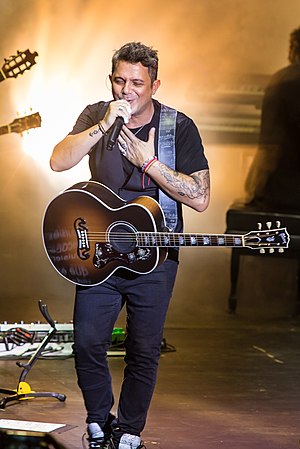
Alejandro Sanz
Alejandro Sanz, født Alejandro Sánchez Pizarro, den 18. december 1968 i Madrid, er en spansk pop-ballade musiker og singer-songwriter. Sanz har modtaget 15 AN Latin Grammy Awards og to American Grammy'er. Alejandro Sanz er dermed den eneste spanske kunstner i historien, der har modtaget 17 Grammy'er. Han blev verdenskendt i 2005, efter at han, sammen med sangerinden Shakira, medvirkede i sangen La Tortura.